Frankie Brown

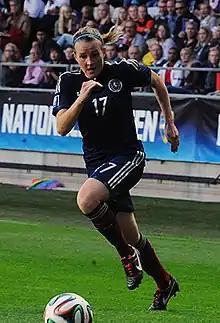

Frankie Brown (born 8 October 1987) is a Scottish former footballer who played for Falkirk Ladies, Whitehill Welfare, Hibernian, Bristol City and the Scotland national team.